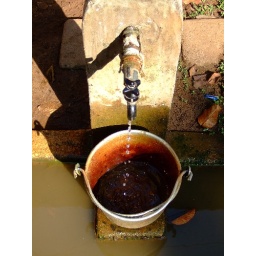
Beside a road in little village Vallickavu, Kerala, India. Drips of water entering a rusty bucket.